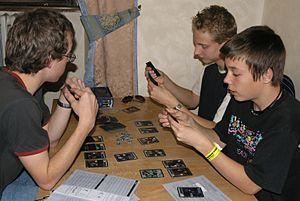
Race for the Galaxy est un jeu de société sous forme d'un jeu de cartes évolutif, créé par Tom Lehmann en 2007 et édité en France par Ystari Games. C'est un jeu pour 2 à 4 joueurs, dont la durée approximative est de 30 à 40 minutes par partie.